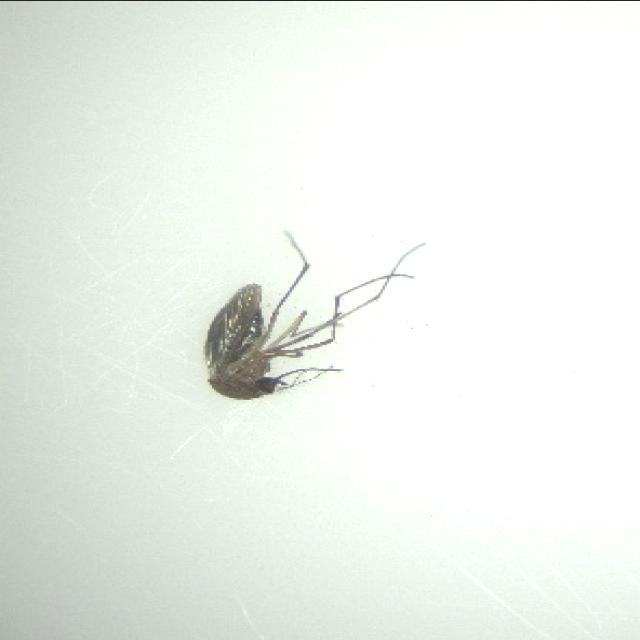
Species: culex_tritaeniorhynchus